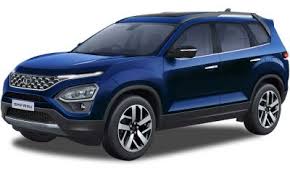
Label: noambulance